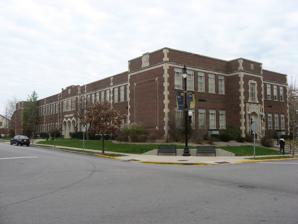
Building: Morton School (West Lafayette, Indiana)
Country: United States of America
Year built: 1930
United States historic place Morton School U.S. National Register of Historic Places U.S. Historic district Morton School, November 2009 Show map of Tippecanoe County, Indiana Show map of Indiana Show map of the United States Location 222 N. Chauncey Ave., West Lafayette, Indiana Coordinates 40°25′31″N 86°54′23″W / 40.42528°N 86.90639°W / 40.42528; -86.90639 Area less than one acre Built 1930 ( 1930 ) Built by Kemmer, A.E. Construction Co. Architect Scholer, Walter Sr. Architectural style Tudor Revival MPS Indiana's Public Common and High Schools MPS NRHP reference No. 99001113 Added to NRHP September 9, 1999 Morton School is a historic school building located at West Lafayette , Tippecanoe County, Indiana . It was built in 1930, and is a two-story, E-shaped, Tudor Revival style brick and limestone building.  It has a flat roof and features a triple-arched main entrance and stepped parapet .  It housed a school into the mid-1980s, after which it has been used as a community centre . It was listed on the National Register of Historic Places in 1999. References